Vehicle registration plates of the United Kingdom

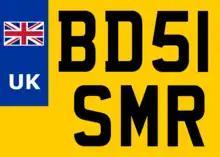
Standard motorcycle plate displaying the optional national identifier

Until 1975, motorcycles had to display a front plate, colloquially known as the "pedestrian slicer", which was usually, but not always, a double-sided plate on top of the front mudguard, curved to follow the contour of the wheel and visible from the sides. Motorcycles registered after 1 September 2001 may only display a rear number plate, while motorcycles registered before that date can display a number plate at the front if desired.